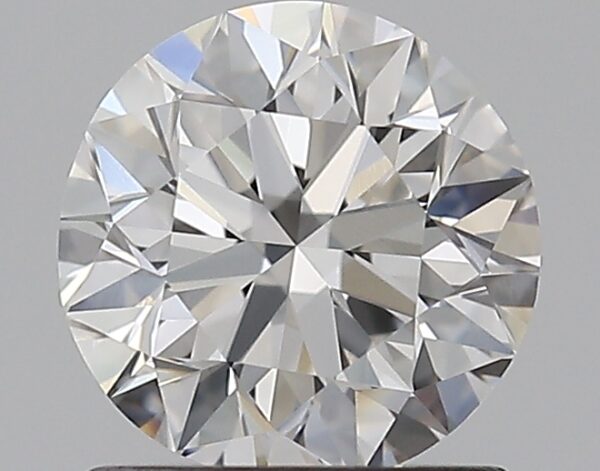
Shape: round
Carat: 1
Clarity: IF
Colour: G
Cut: VG
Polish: EX
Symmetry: VG
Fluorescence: N
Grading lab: GIA
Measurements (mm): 6.27 x 6.34 x 4.02